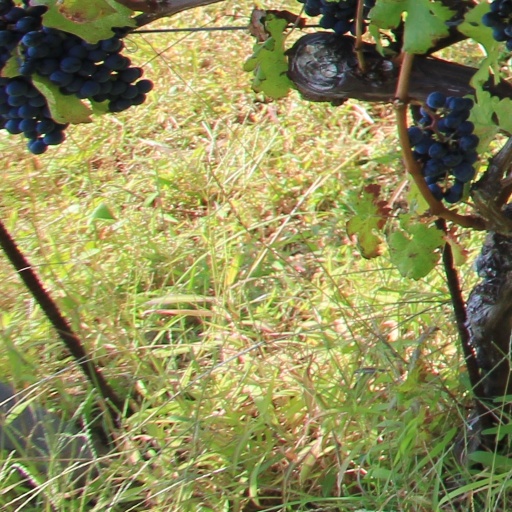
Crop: grape